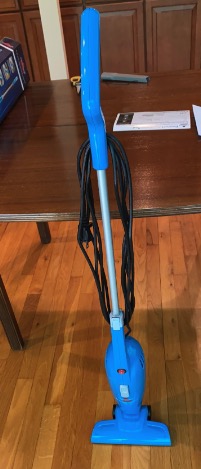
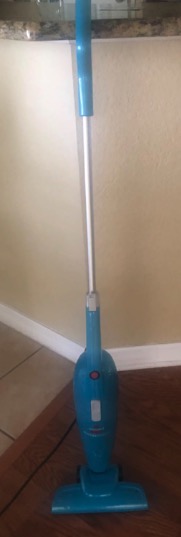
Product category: items_vacuum
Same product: yes